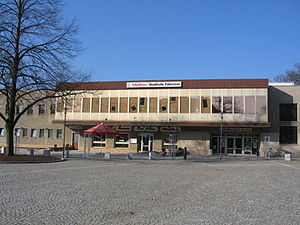
Falkensee
Stadthalle i Falkenberg
"Falkensee er en by i landkreis Havelland i den tyske delstat Brandenburg ved grænsen til Berlin. Byen blev dannet i 1923 ved en sammanslutning af byerne Seegefeld og Falkenhagen. Byen har været ramt af mange brande, så mange dokumenter om byens ældre historie er forsvundet. I 1920'erne flyttede mange Berlinere til Falkensee – ""ud i det grønne"".